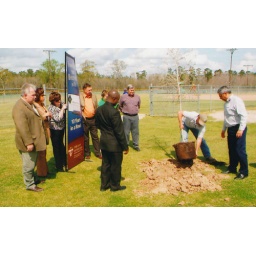
Owner Jake Duncan planting a tree at a baseball field in Ascension Parish.